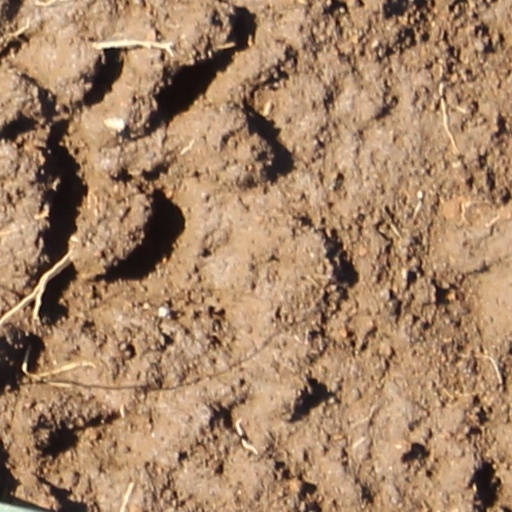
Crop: wheat